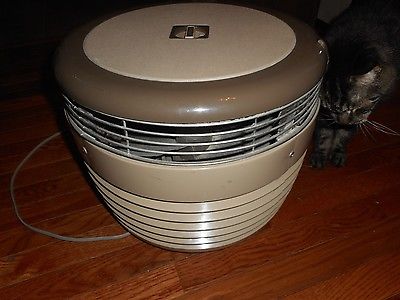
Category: fan